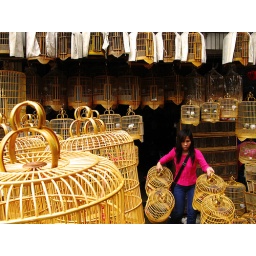
Birdcages for a sale in the flower and bird market in Nanning, China.